Liverpool Central railway station

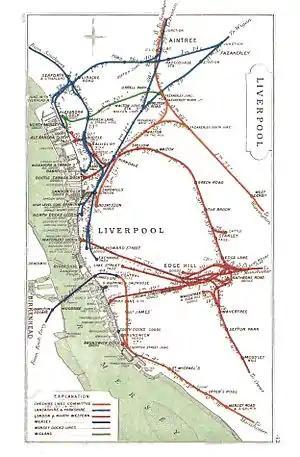
A 1909 Railway Clearing House Junction Diagram showing railways in the vicinity of Liverpool Central – Low Level station (Mersey Railway) in purple; High Level station (Cheshire Lines) in orange

Liverpool Central Low Level underground terminal station opened on 11 January 1892, at the end of the Mersey Railway's route, via the Mersey Railway Tunnel from Birkenhead, when the route was extended from James Street station. The Mersey Railway platforms were underground, accessed from stairs within the High Level station and situated in roughly the same position as the escalators accessing the Northern Line today.